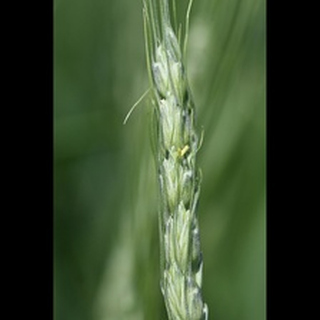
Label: wheat_tan_spot